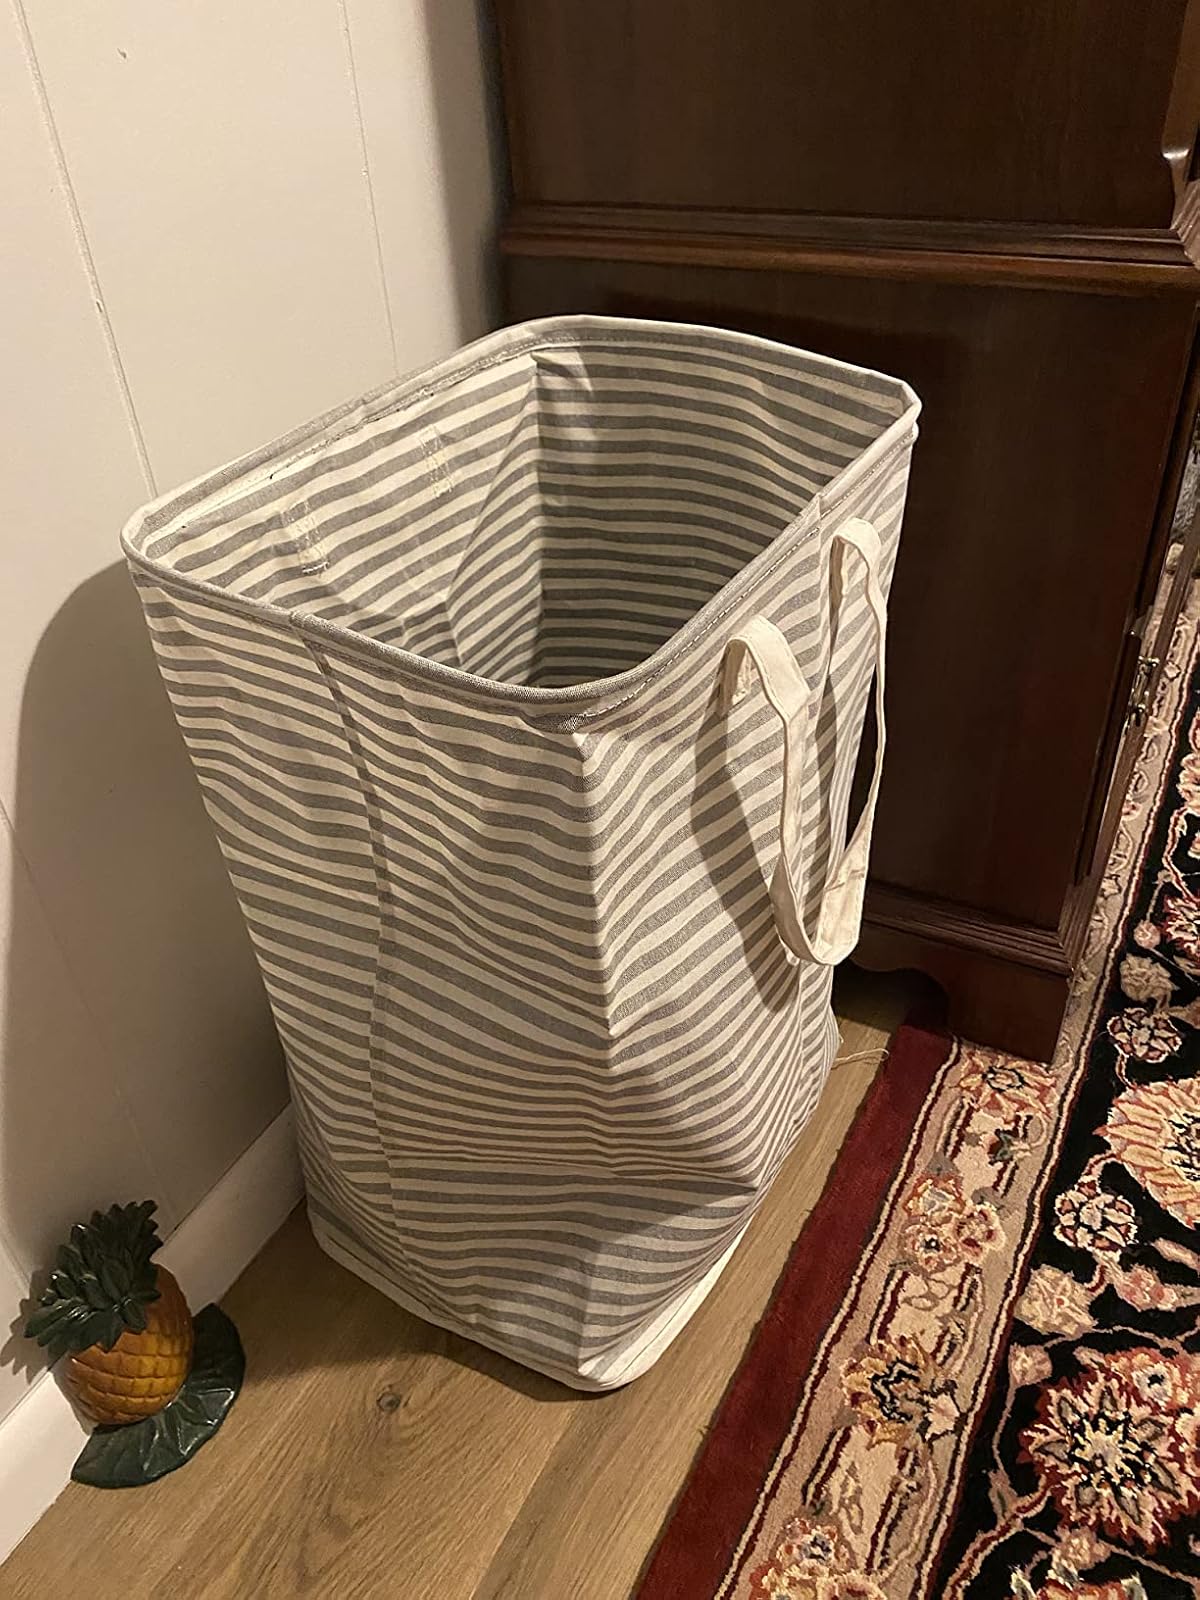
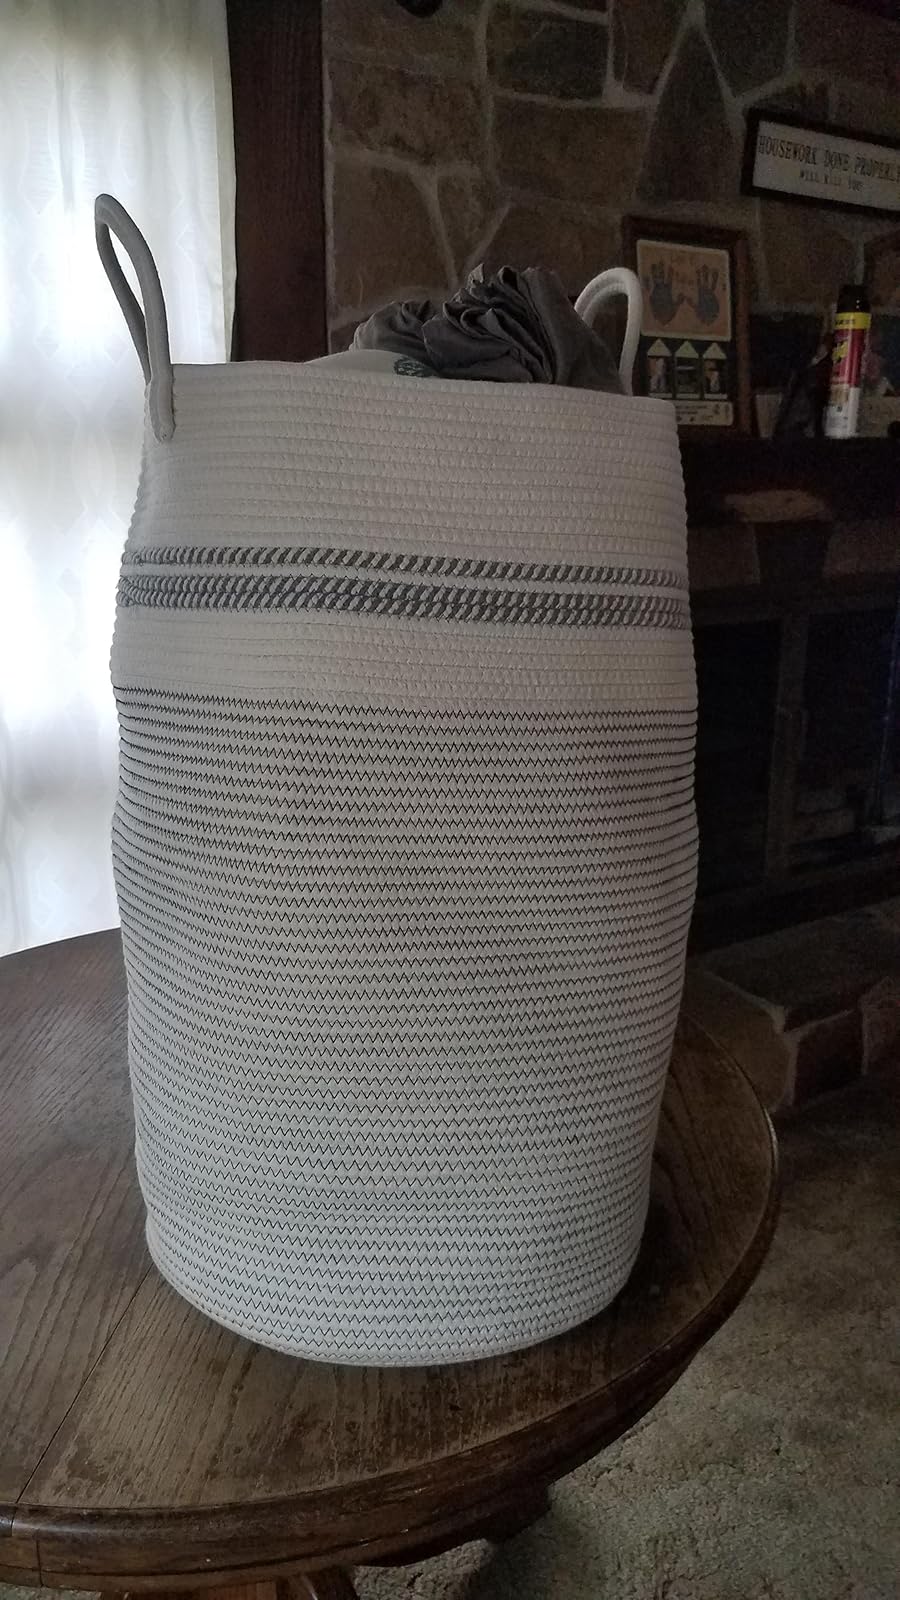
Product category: items_hamper
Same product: no